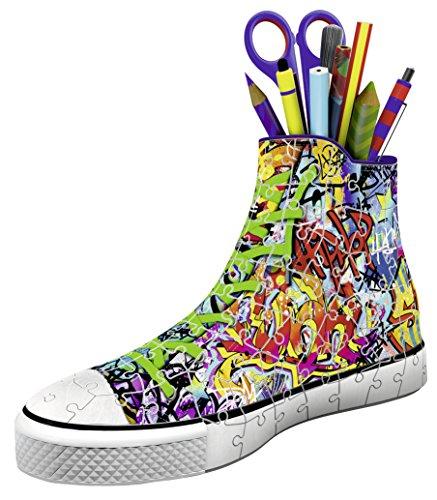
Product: Ravensburger Sneaker Graffiti Style Jigsaw Puzzle (108 Piece), Multicolor
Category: Toys & Games | Puzzles | Jigsaw Puzzles
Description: Puzzle size: 8.5" x 3" x 5".
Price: $22.45
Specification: ProductDimensions:10.8x7.5x2.8inches|ItemWeight:10.6ounces|ShippingWeight:14.1ounces(Viewshippingratesandpolicies)|DomesticShipping:ItemcanbeshippedwithinU.S.|InternationalShipping:ThisitemcanbeshippedtoselectcountriesoutsideoftheU.S.LearnMore|ASIN:B01MQYCBU4|Itemmodelnumber:12535|Manufacturerrecommendedage:8-14years